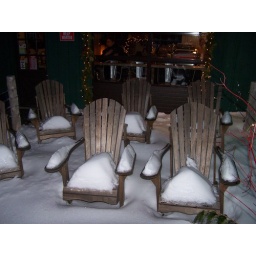
Muskoga chairs at a cafe in Belfountain, near badlands. Carole peering through window of cafe at back.